Sky position (RA, Dec in degrees): 35.971, -7.882
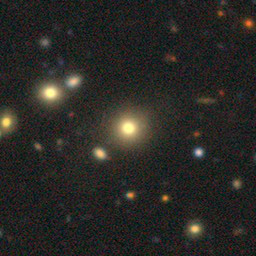
Galaxy morphology: Round Smooth Galaxies